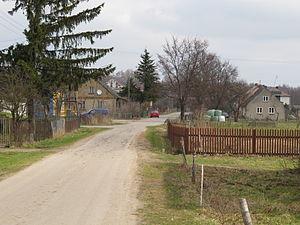
Rzędziany [ʐɛnˈd͡ʑanɨ] est un village situé dans la voïvodie de Podlachie, au nord-est de la Pologne.